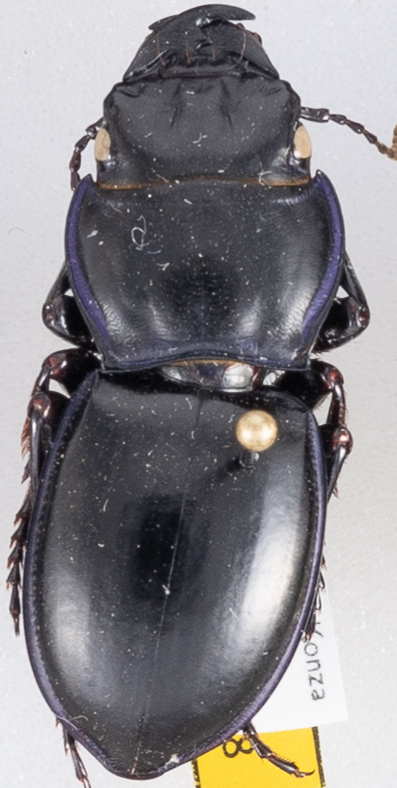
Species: Pasimachus californicus
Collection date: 2022-07-04
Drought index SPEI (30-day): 1.01
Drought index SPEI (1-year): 0.47
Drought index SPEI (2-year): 0.03